North Chester Historic District

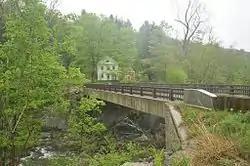
House and the new Smith Road bridge

The North Chester Historic District is a historic district encompassing the rural village center of North Chester in the town of Chester, Massachusetts. One of the rural community's early settlement nodes, it thrived into the early 19th century around a stagecoach tavern, a few small mills, and farming, and retains buildings and archaeological remains representative of this history. The district was listed on the National Register of Historic Places in 1998.